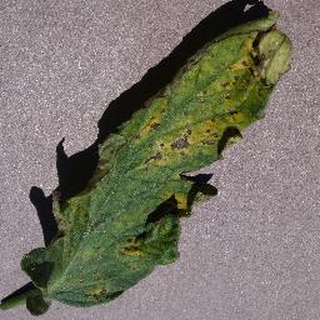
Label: tomato_septoria_leaf_spot